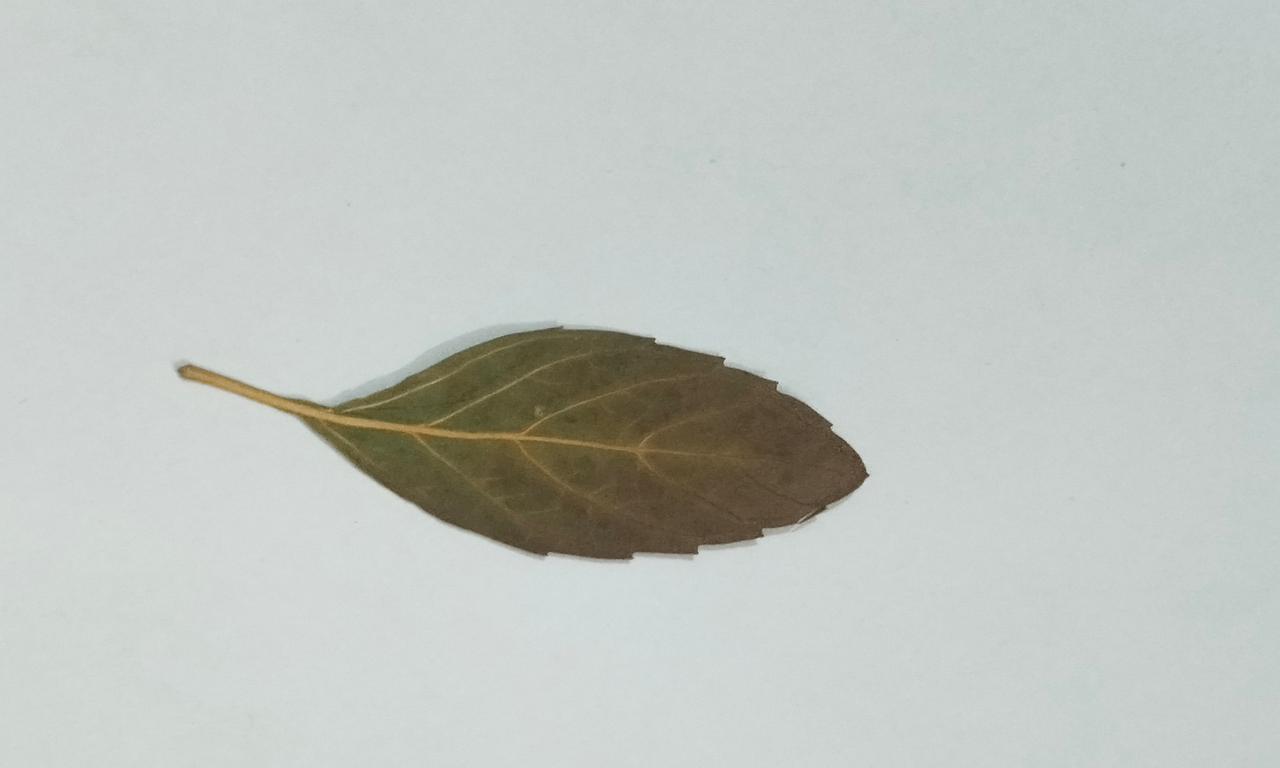
Label: Dried